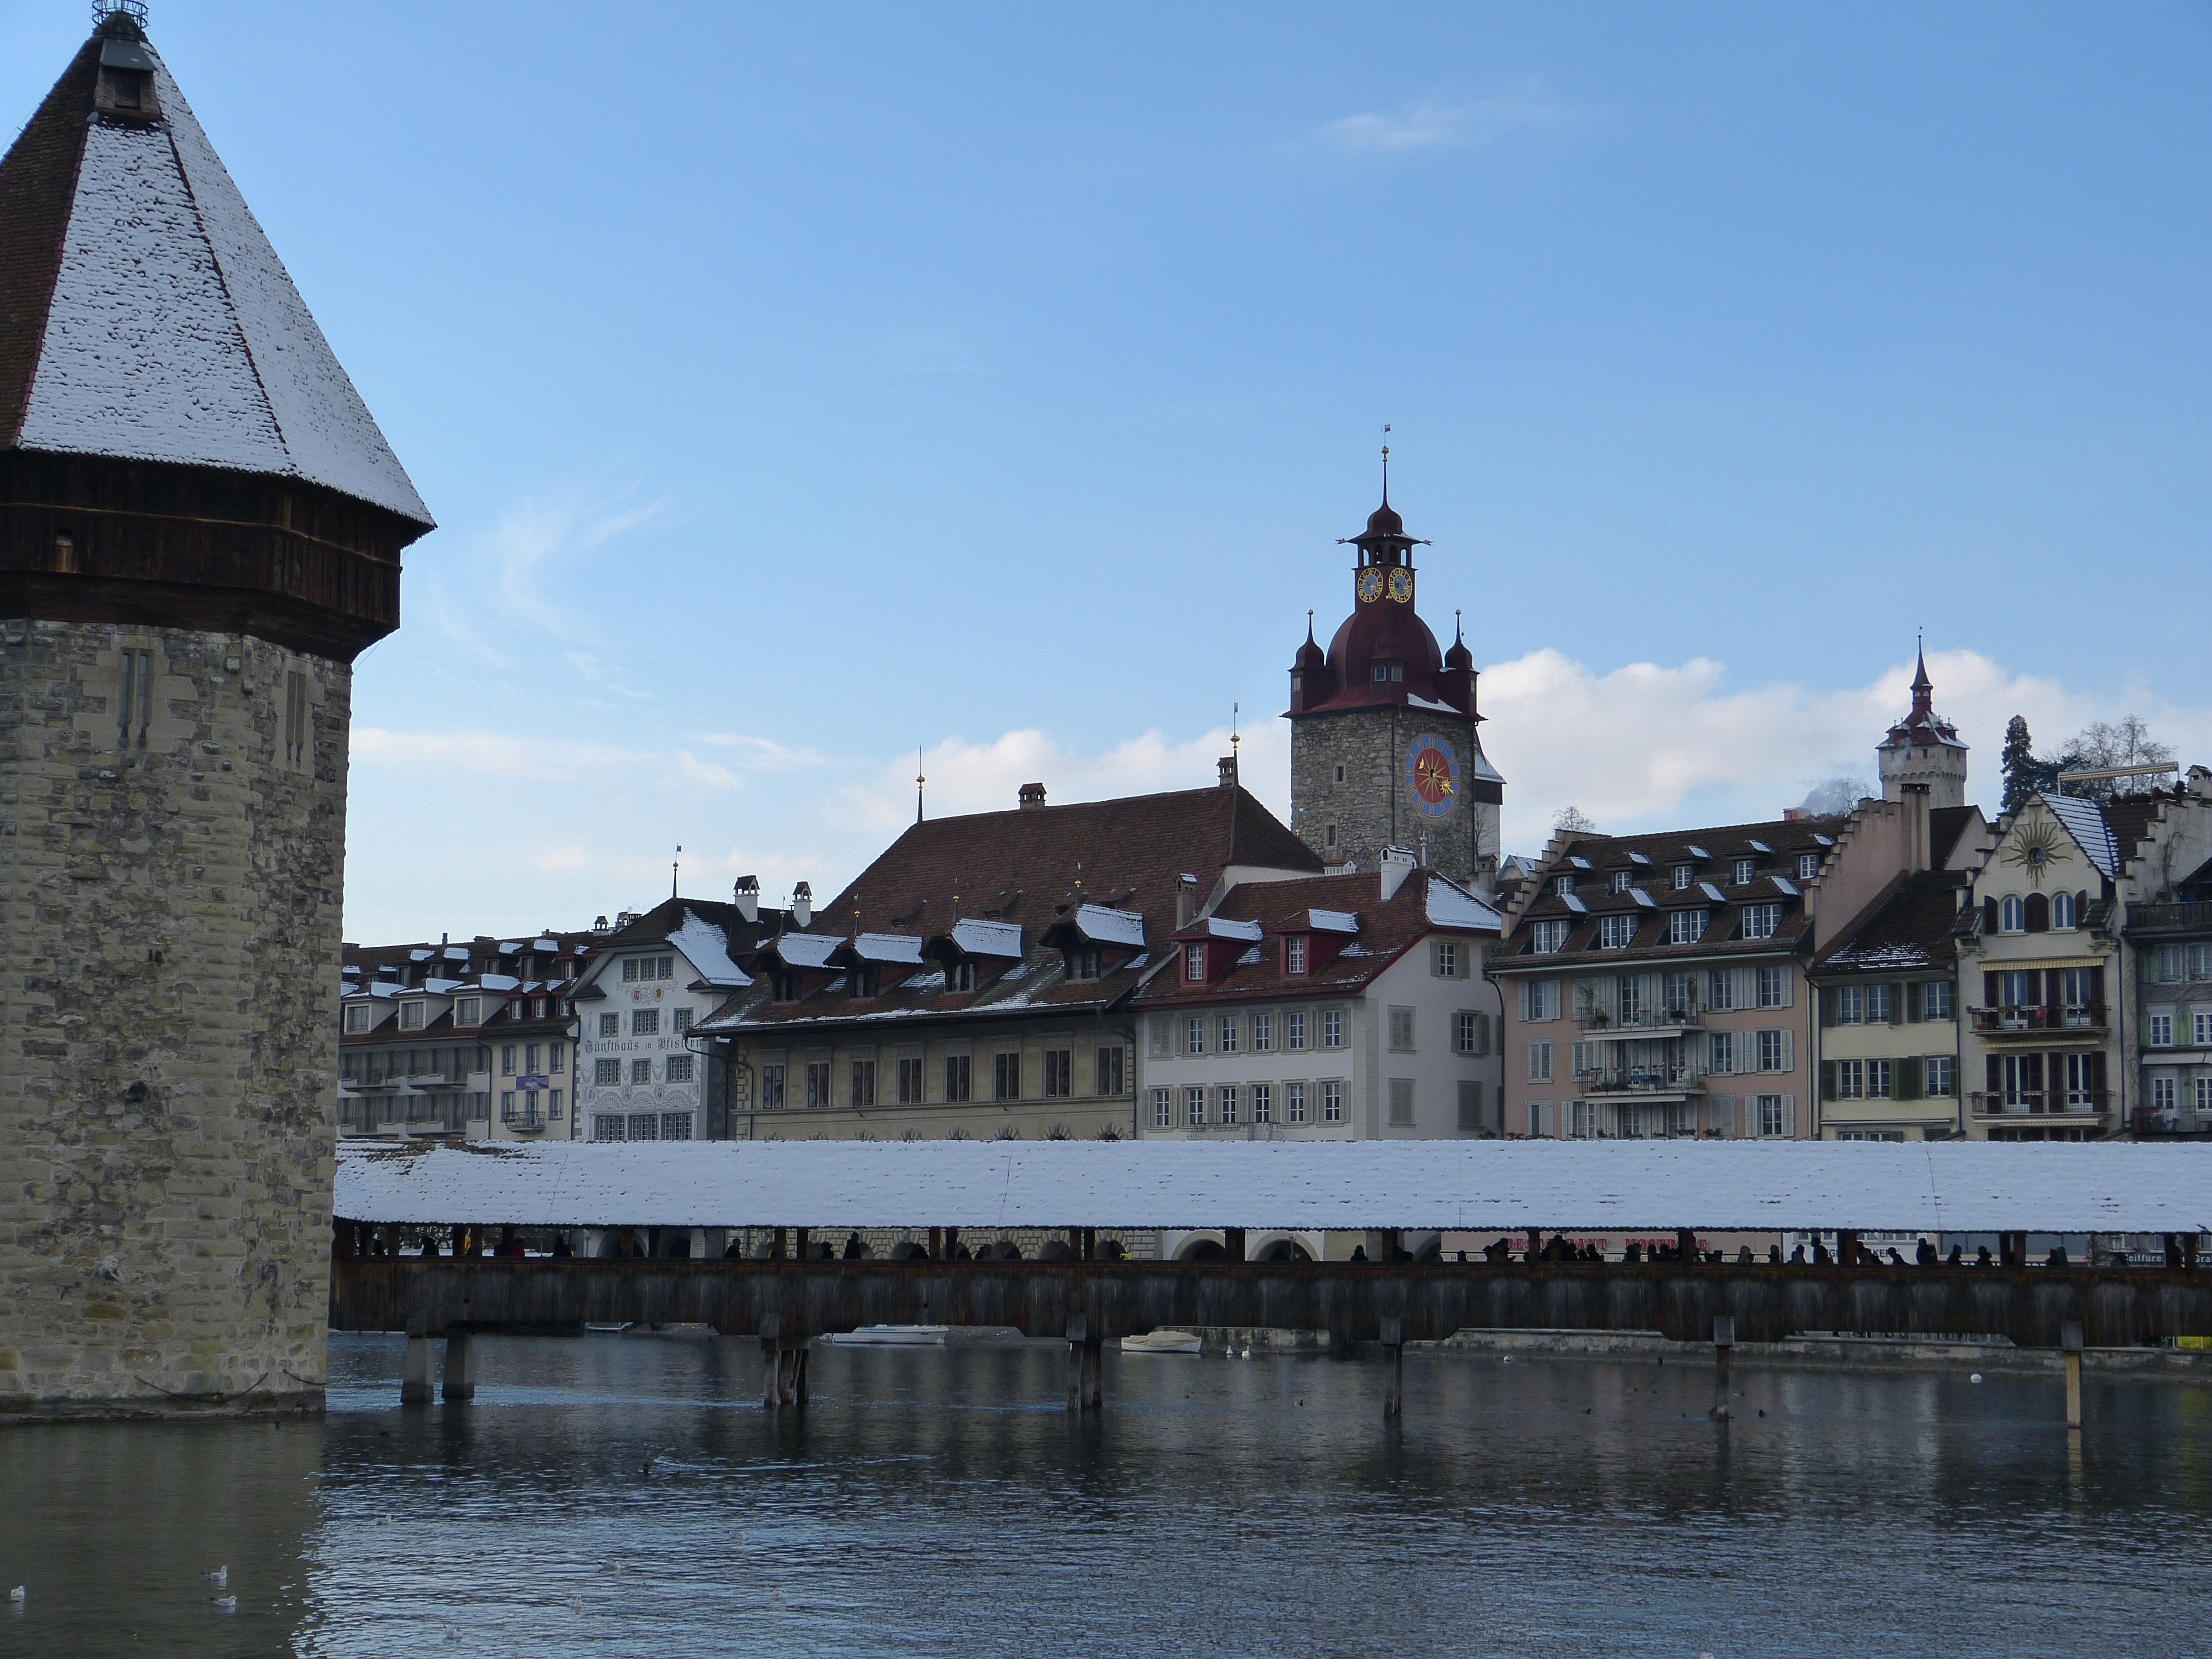
water, town, building, chateau, palace, river, reflection, tower, castle, landmark, church, tourism, waterway, water tower, lucerne, switzerland, chapel bridge, tours